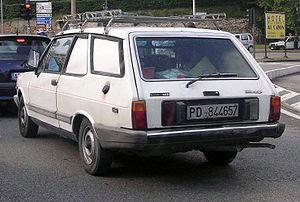
Les différents modèles Fiat Marengo sont les versions commerciales des véhicules automobiles du constructeur italien Fiat dérivés des berlines break.